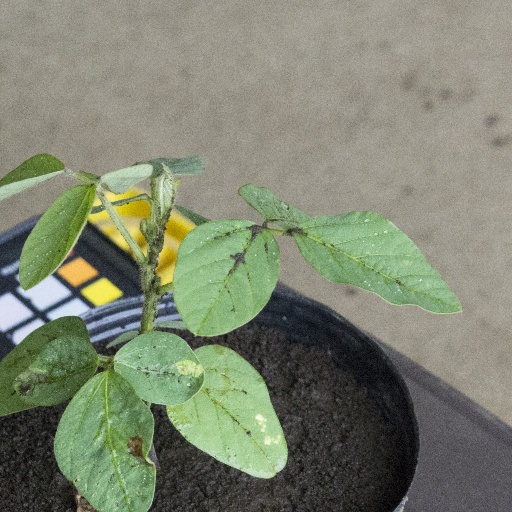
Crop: soybean